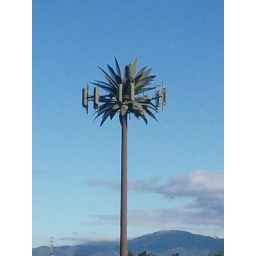
Cell phone tower in Stevenson Ranch, CA